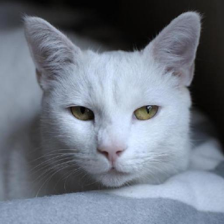
Label: animals